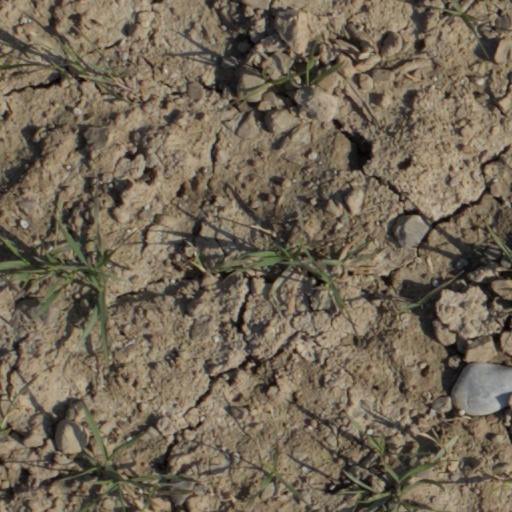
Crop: wheat